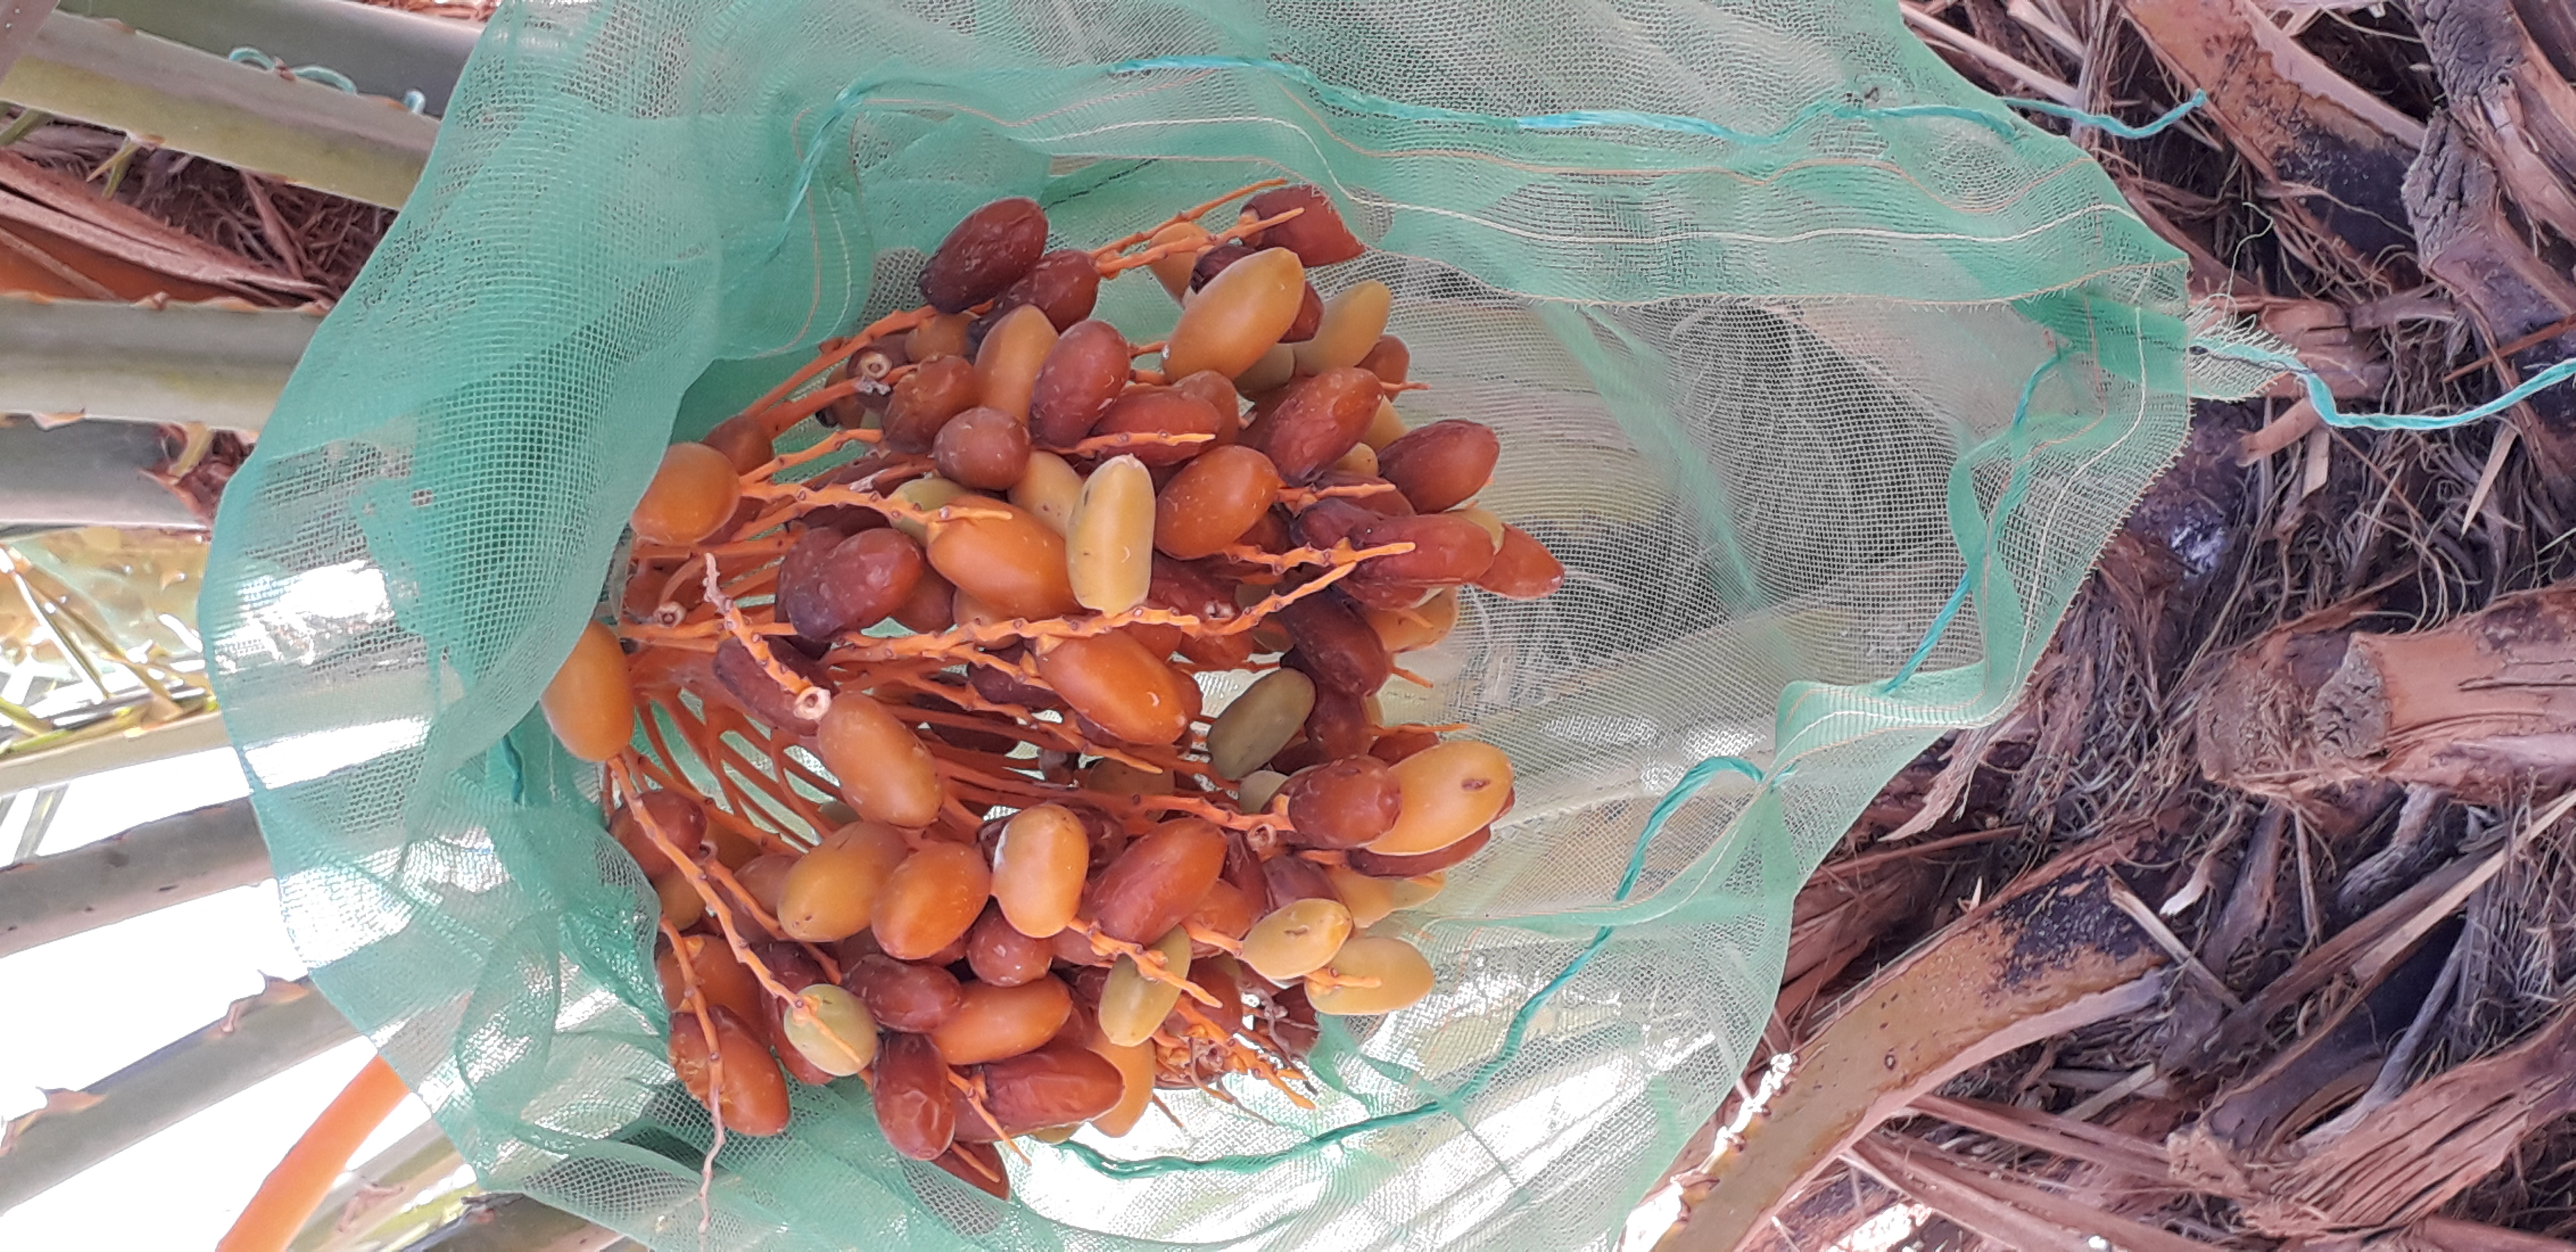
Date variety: kholt